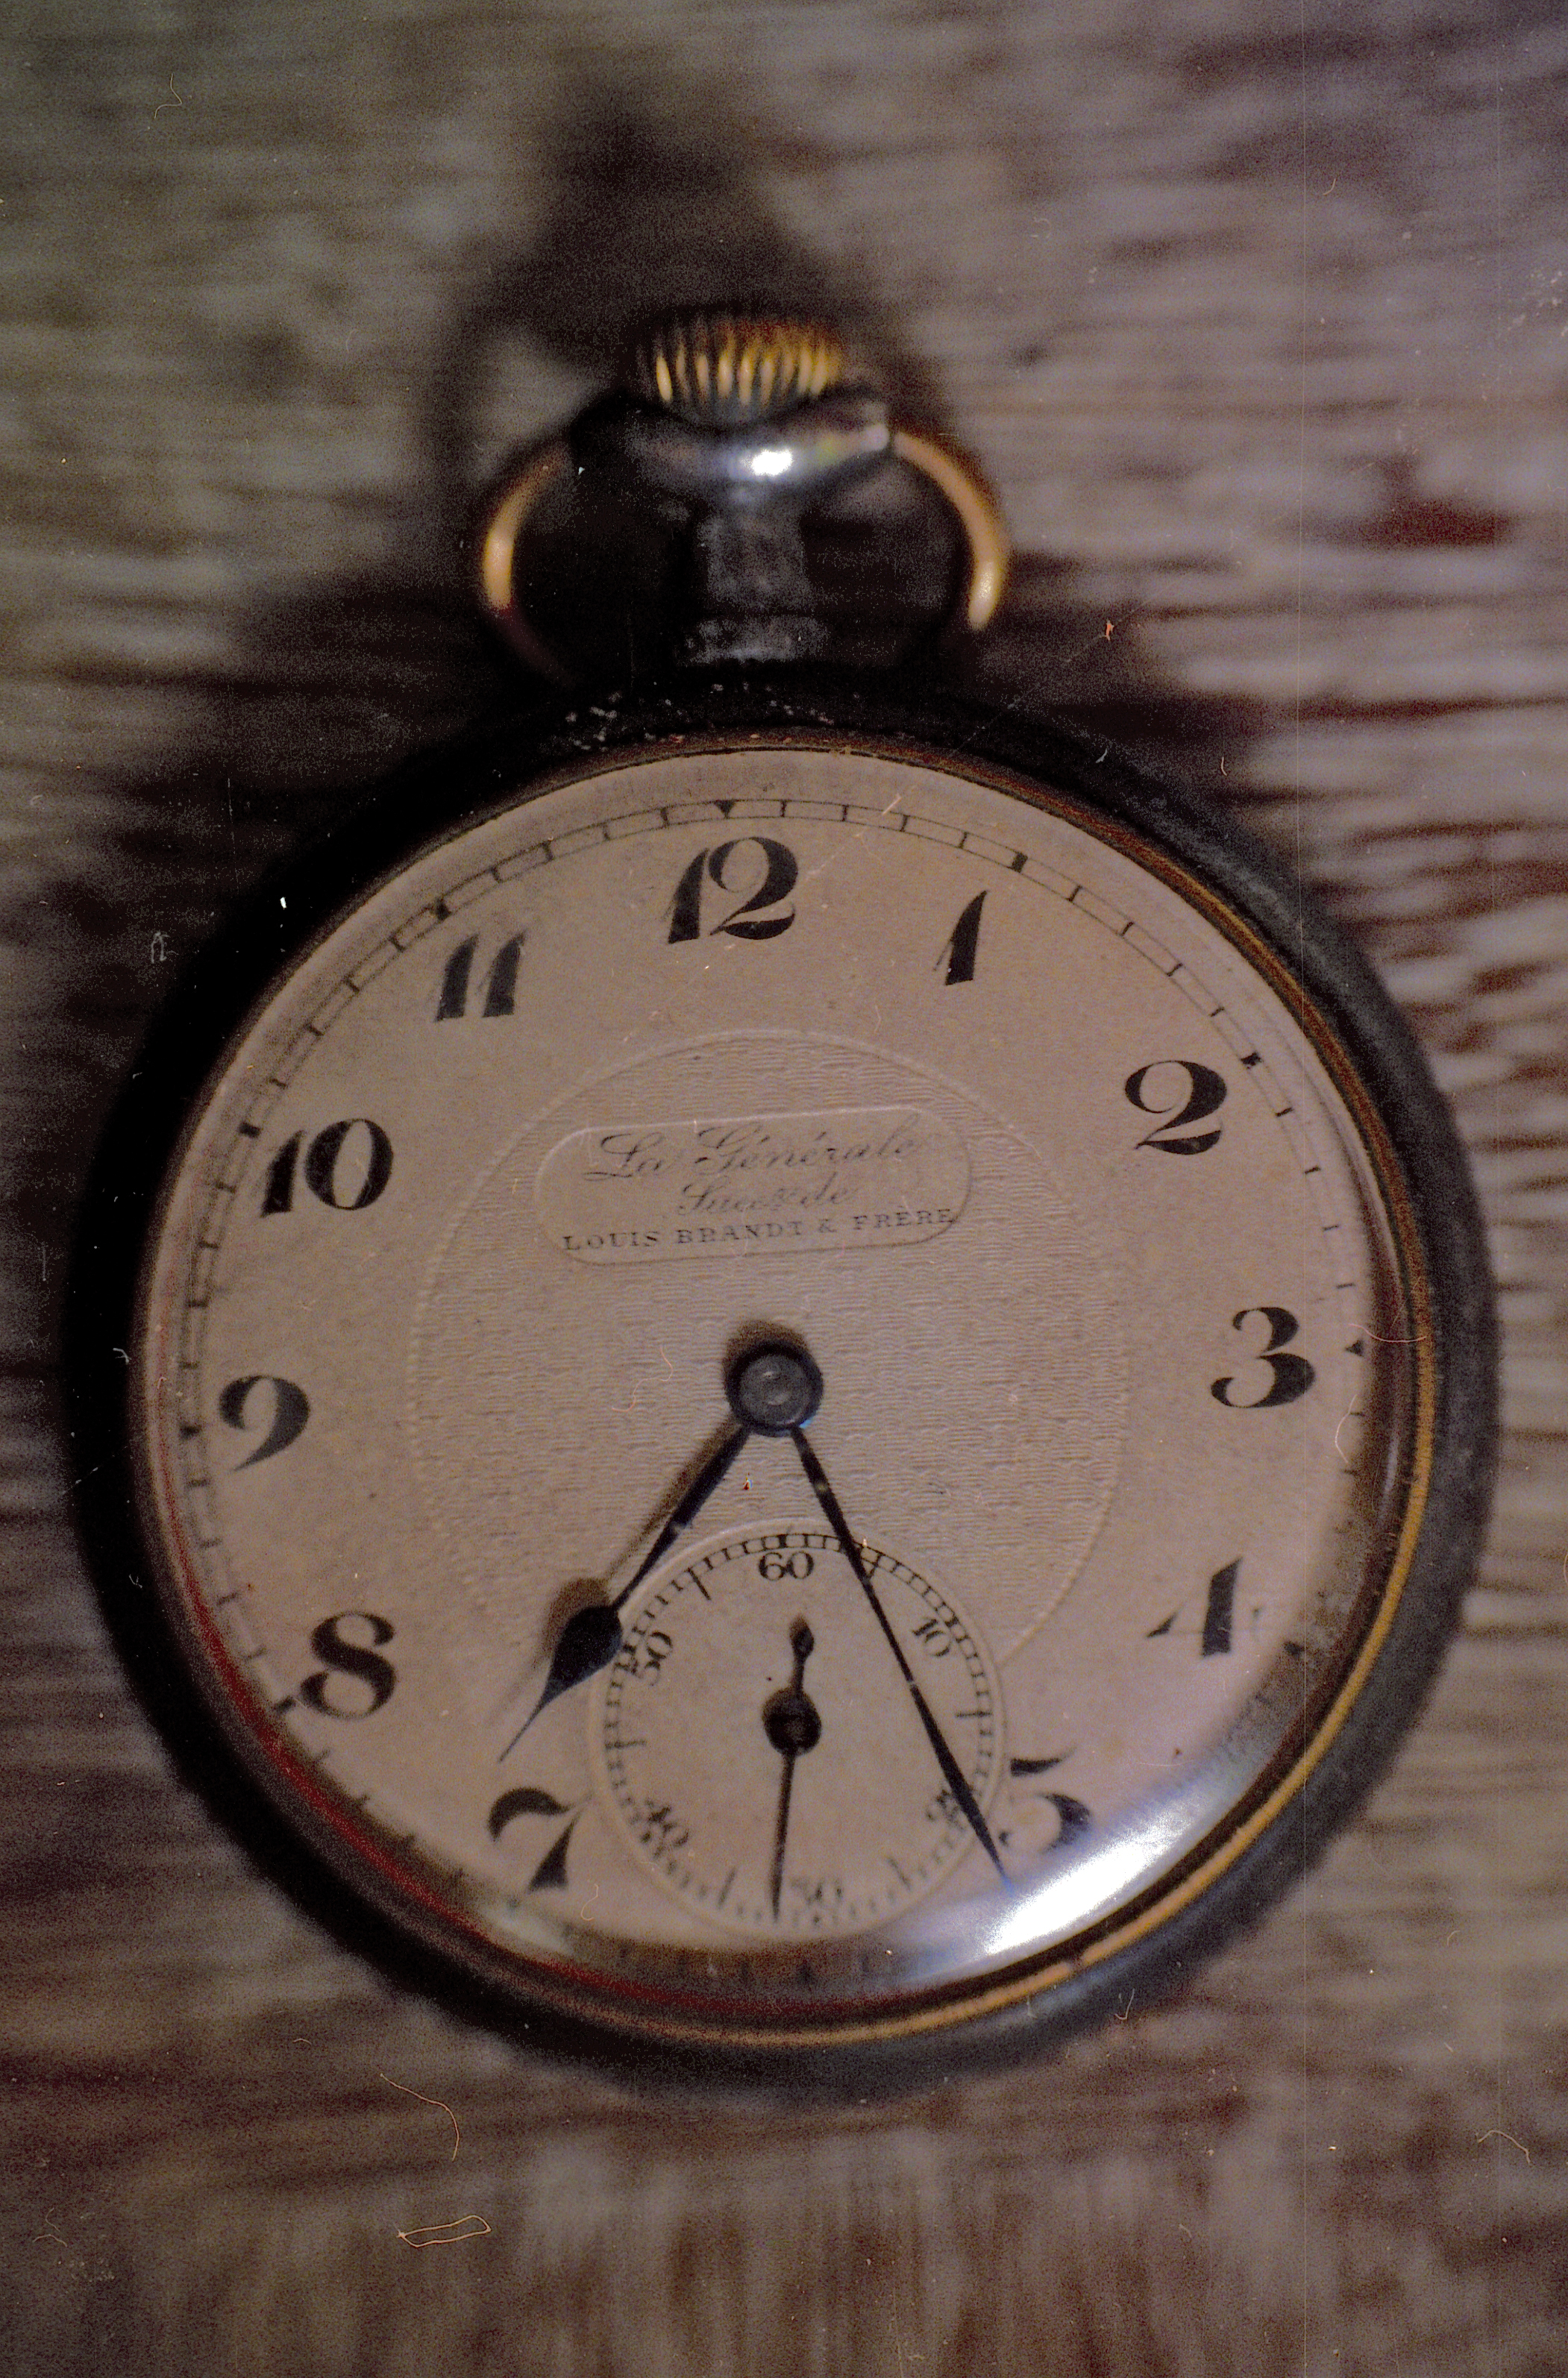
watch, hand, clock, strap